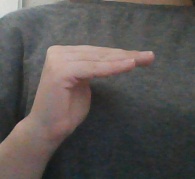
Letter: haa